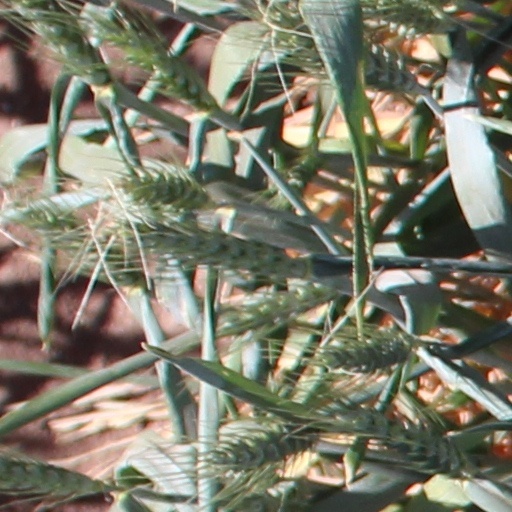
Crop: wheat